Wilhelm Bitner

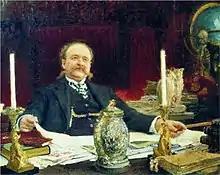
Portrait by Ilya Repin

Wilhelm Wilhelmovich Bitner (Russian: Вильге́льм Вильге́льмович Би́тнер, styled V. V. Bitner in English, 1865–1921) was a Russian publisher, editor, bookseller, and popularizer of science.